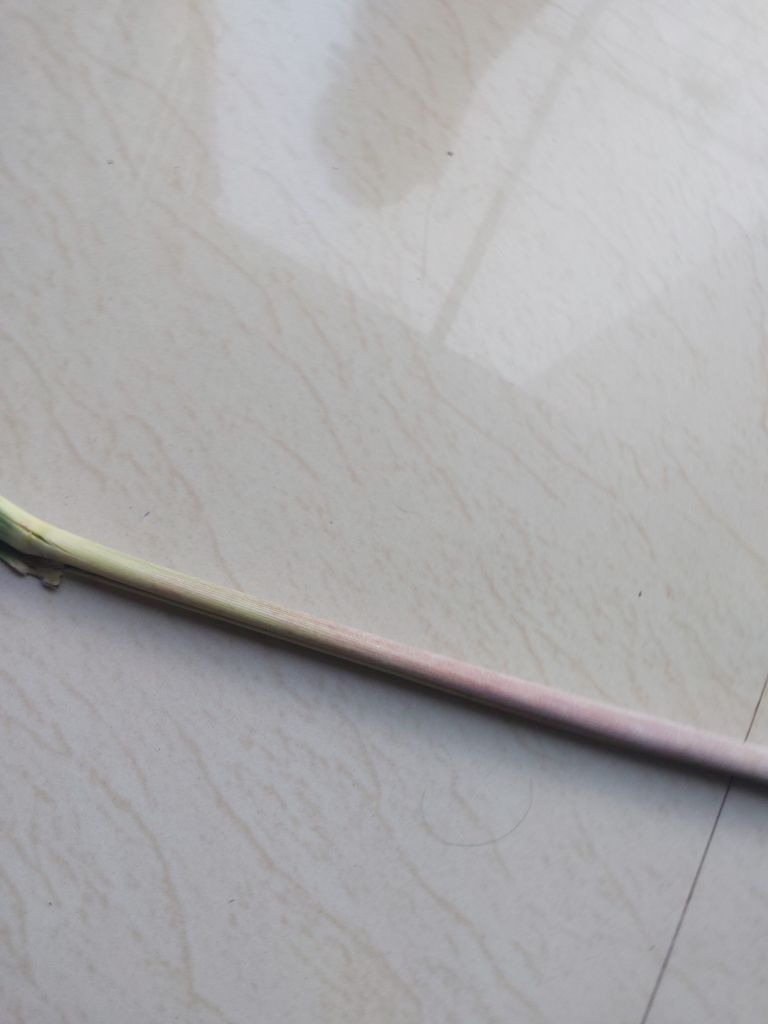
Label: Smut